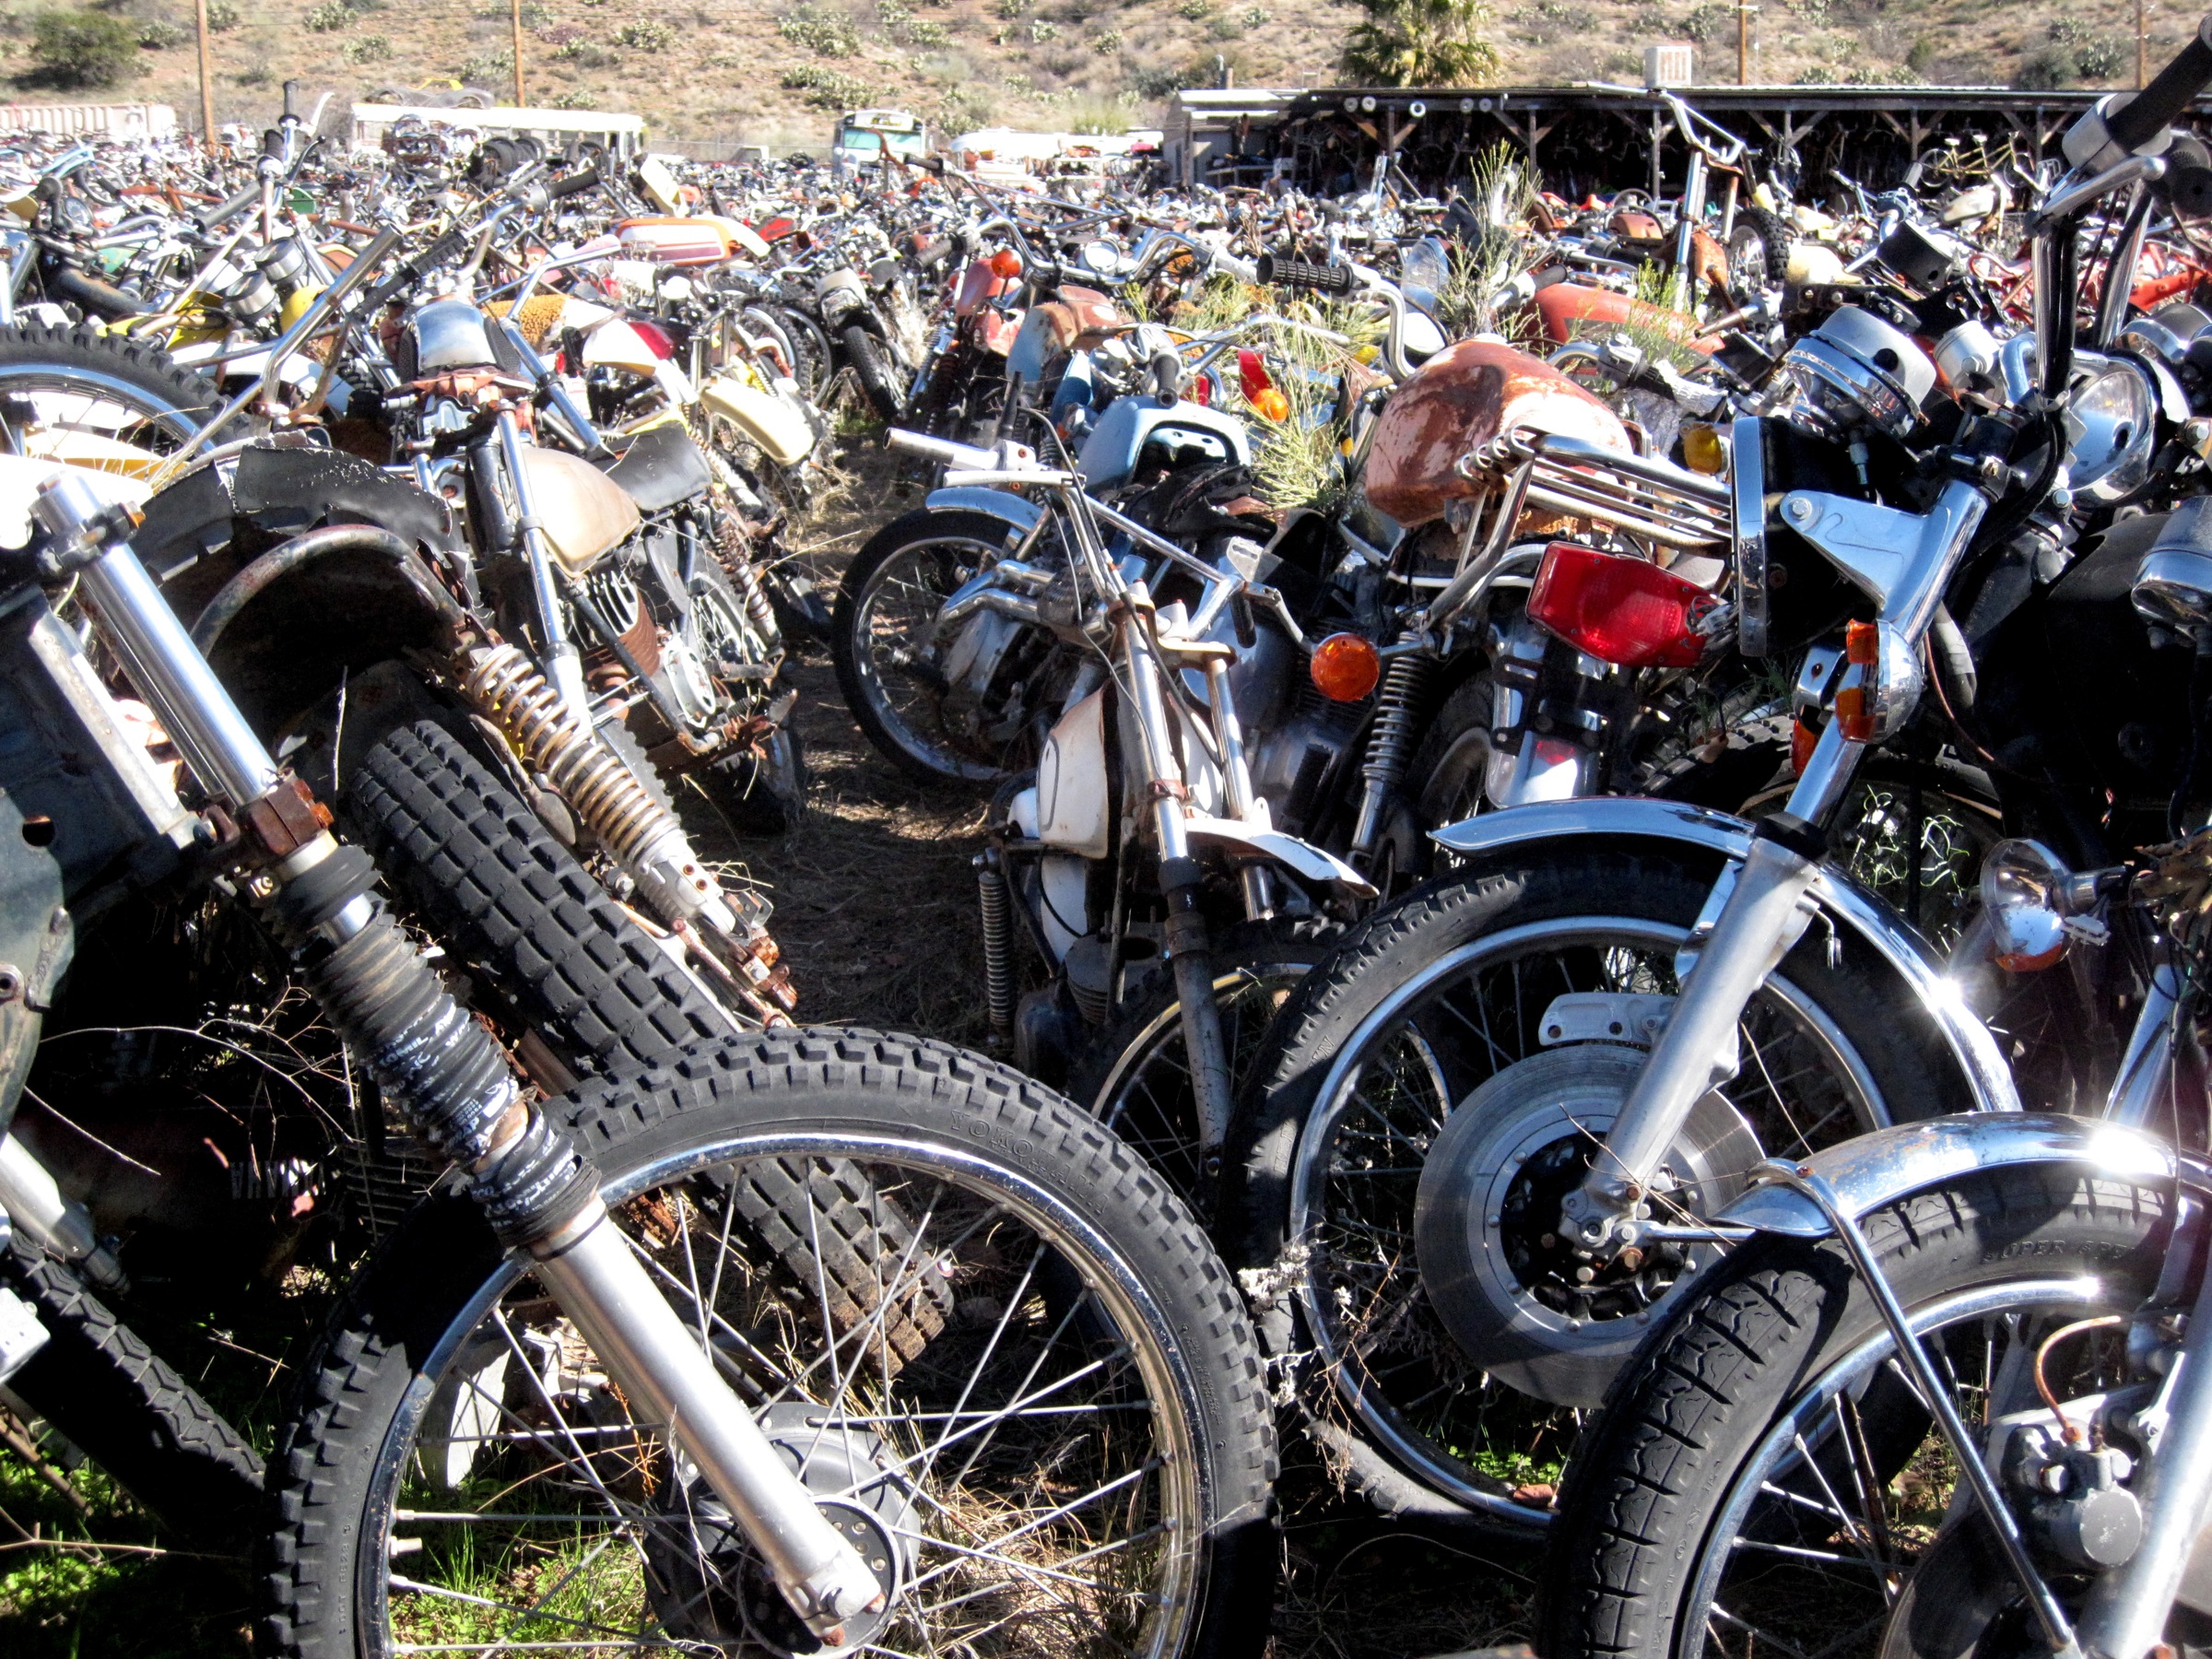
bicycle, vehicle, motorcycle, engine, chopper, motorcycling, land vehicle, automobile make